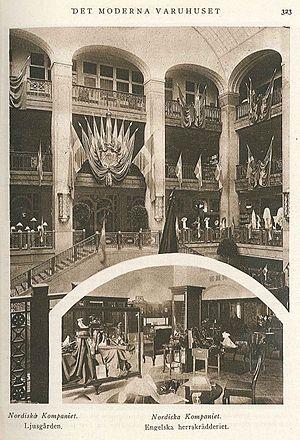
Nordiska Kompaniet, ou NK, littéralement la compagnie du nord, est le nom de deux grands magasins suédois, situés à Stockholm et à Göteborg. Le premier fut ouvert à Stockholm en 1902 par Josef Sachs, qui avait l'ambition d'égaler l'excellence des grands magasins parisiens ou londoniens.